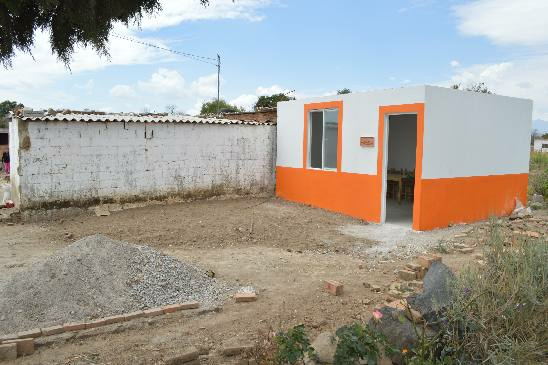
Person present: No